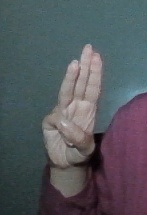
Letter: thaa